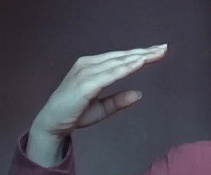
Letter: jeem